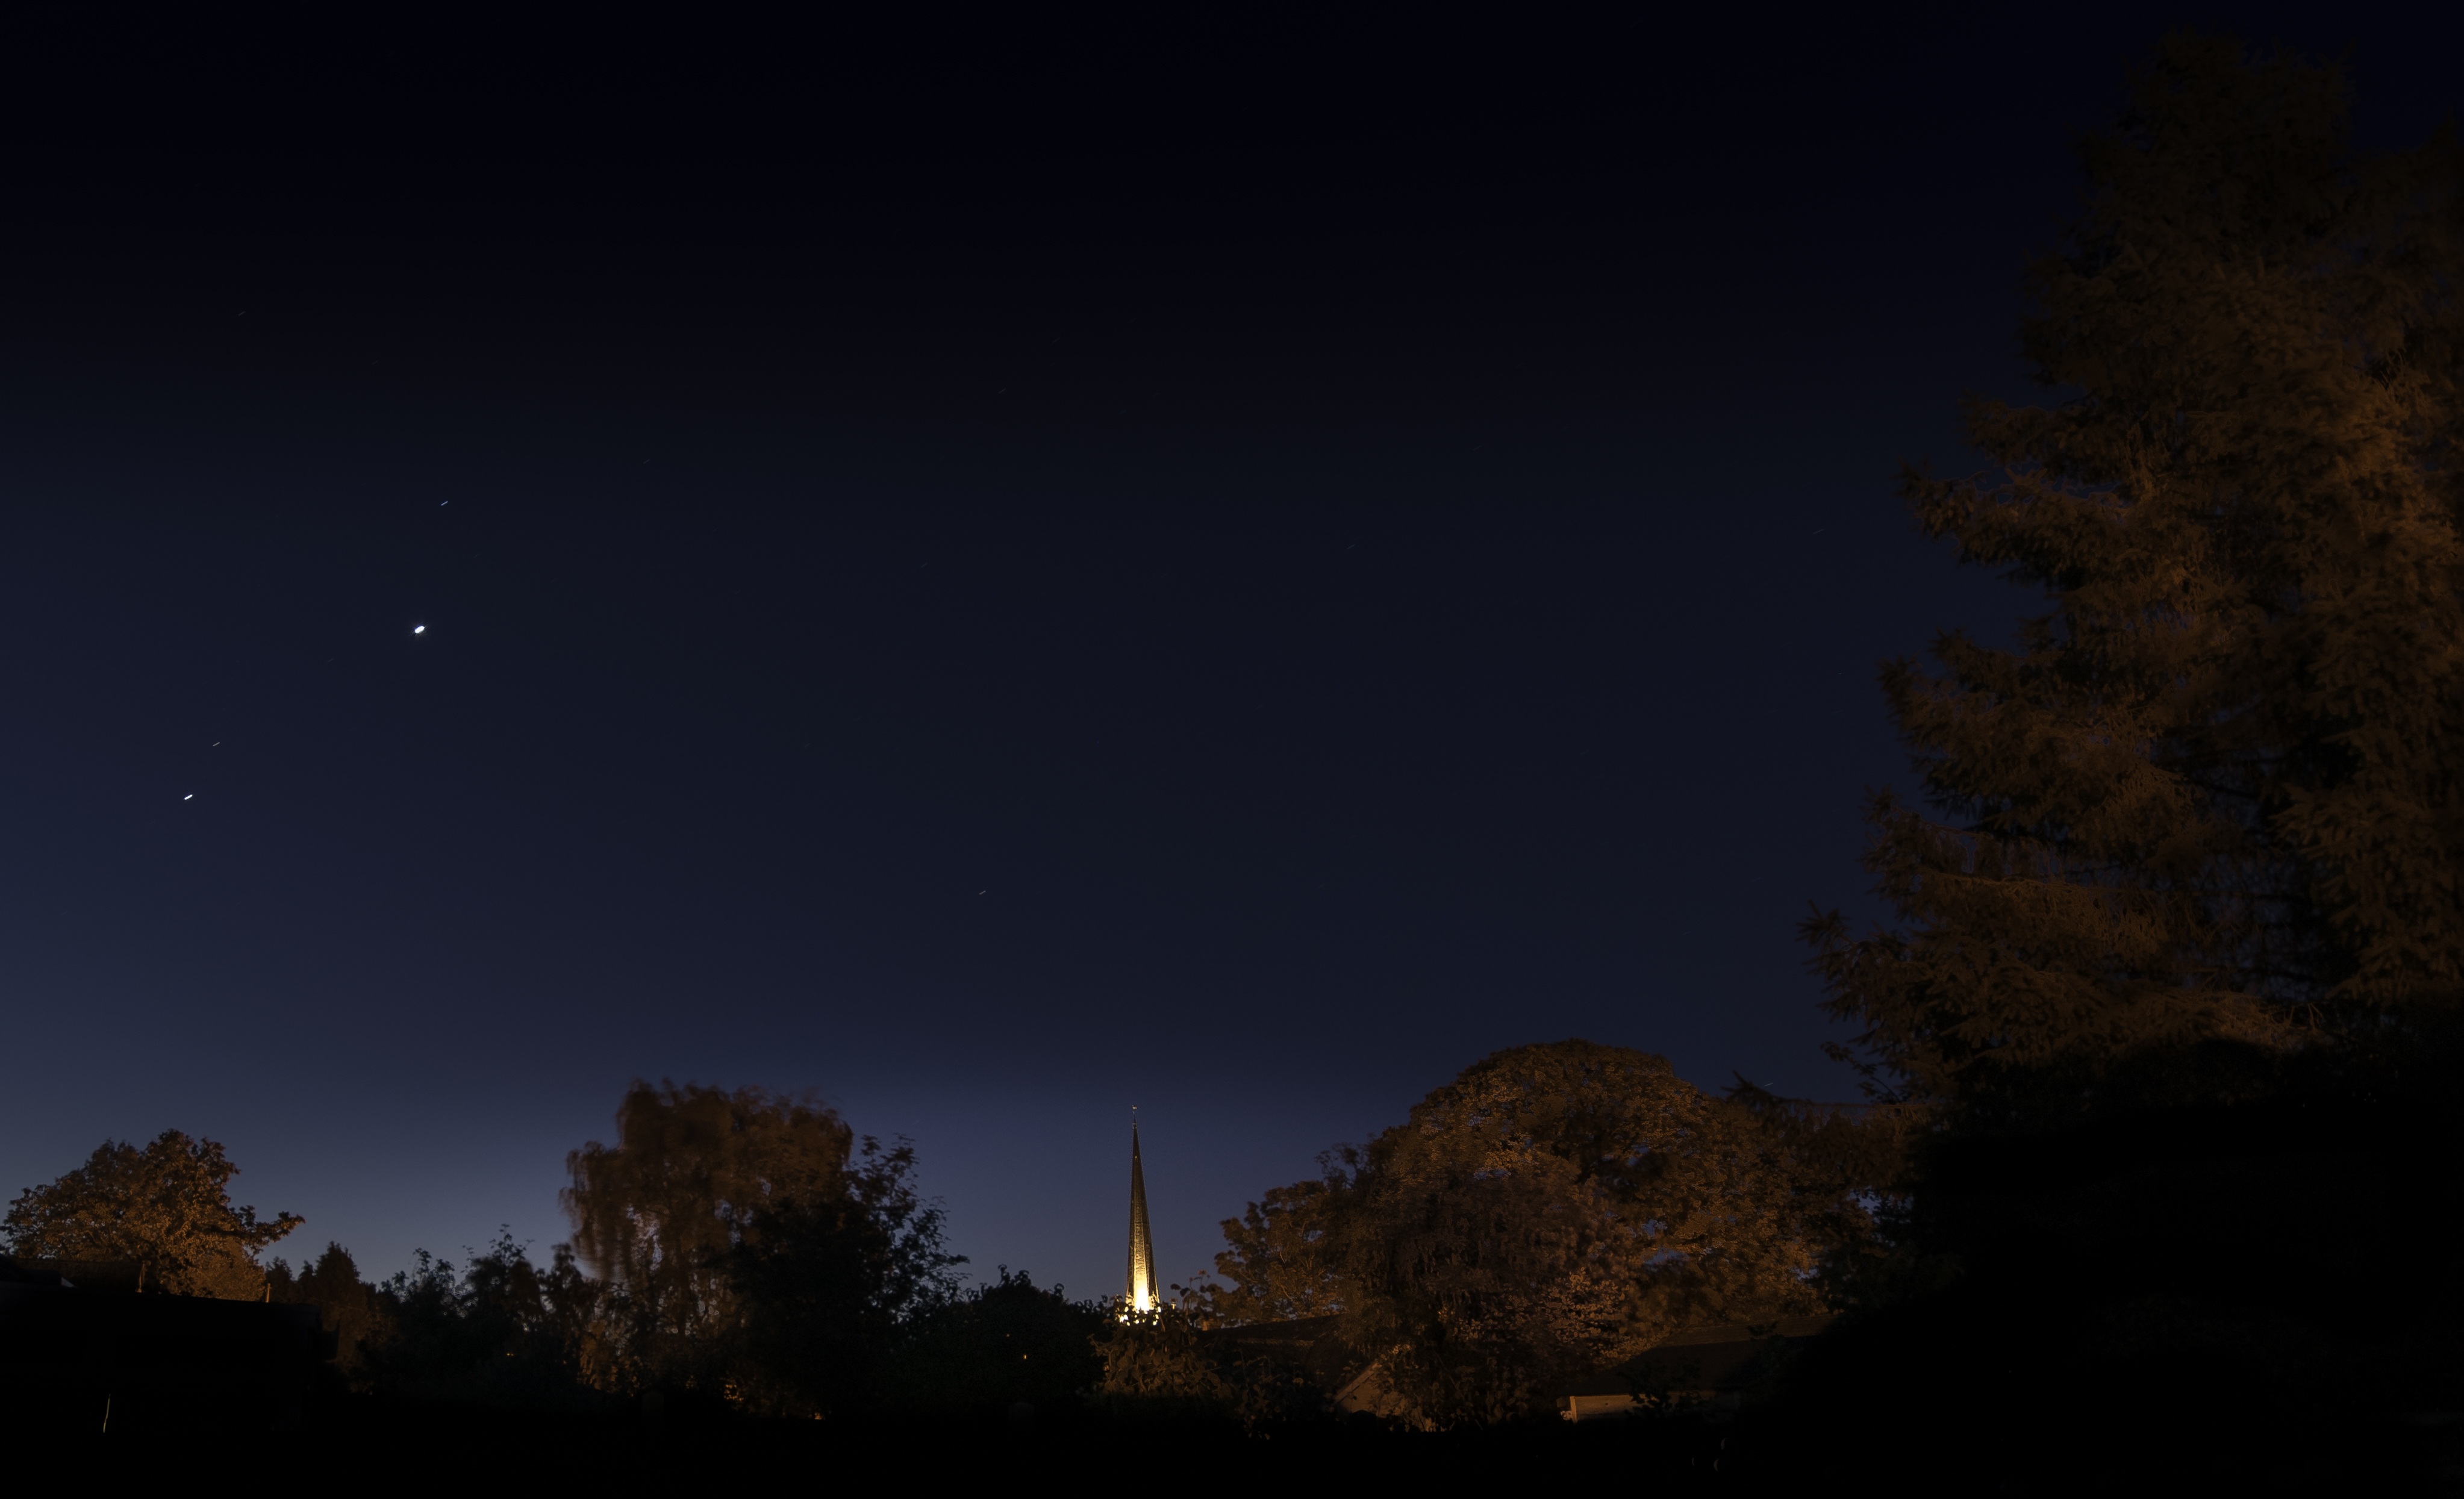
landscape, light, cloud, sky, night, star, town, dawn, atmosphere, dusk, evening, darkness, church, moon, moonlight, midnight, saturn, venus, astronomical object, church building